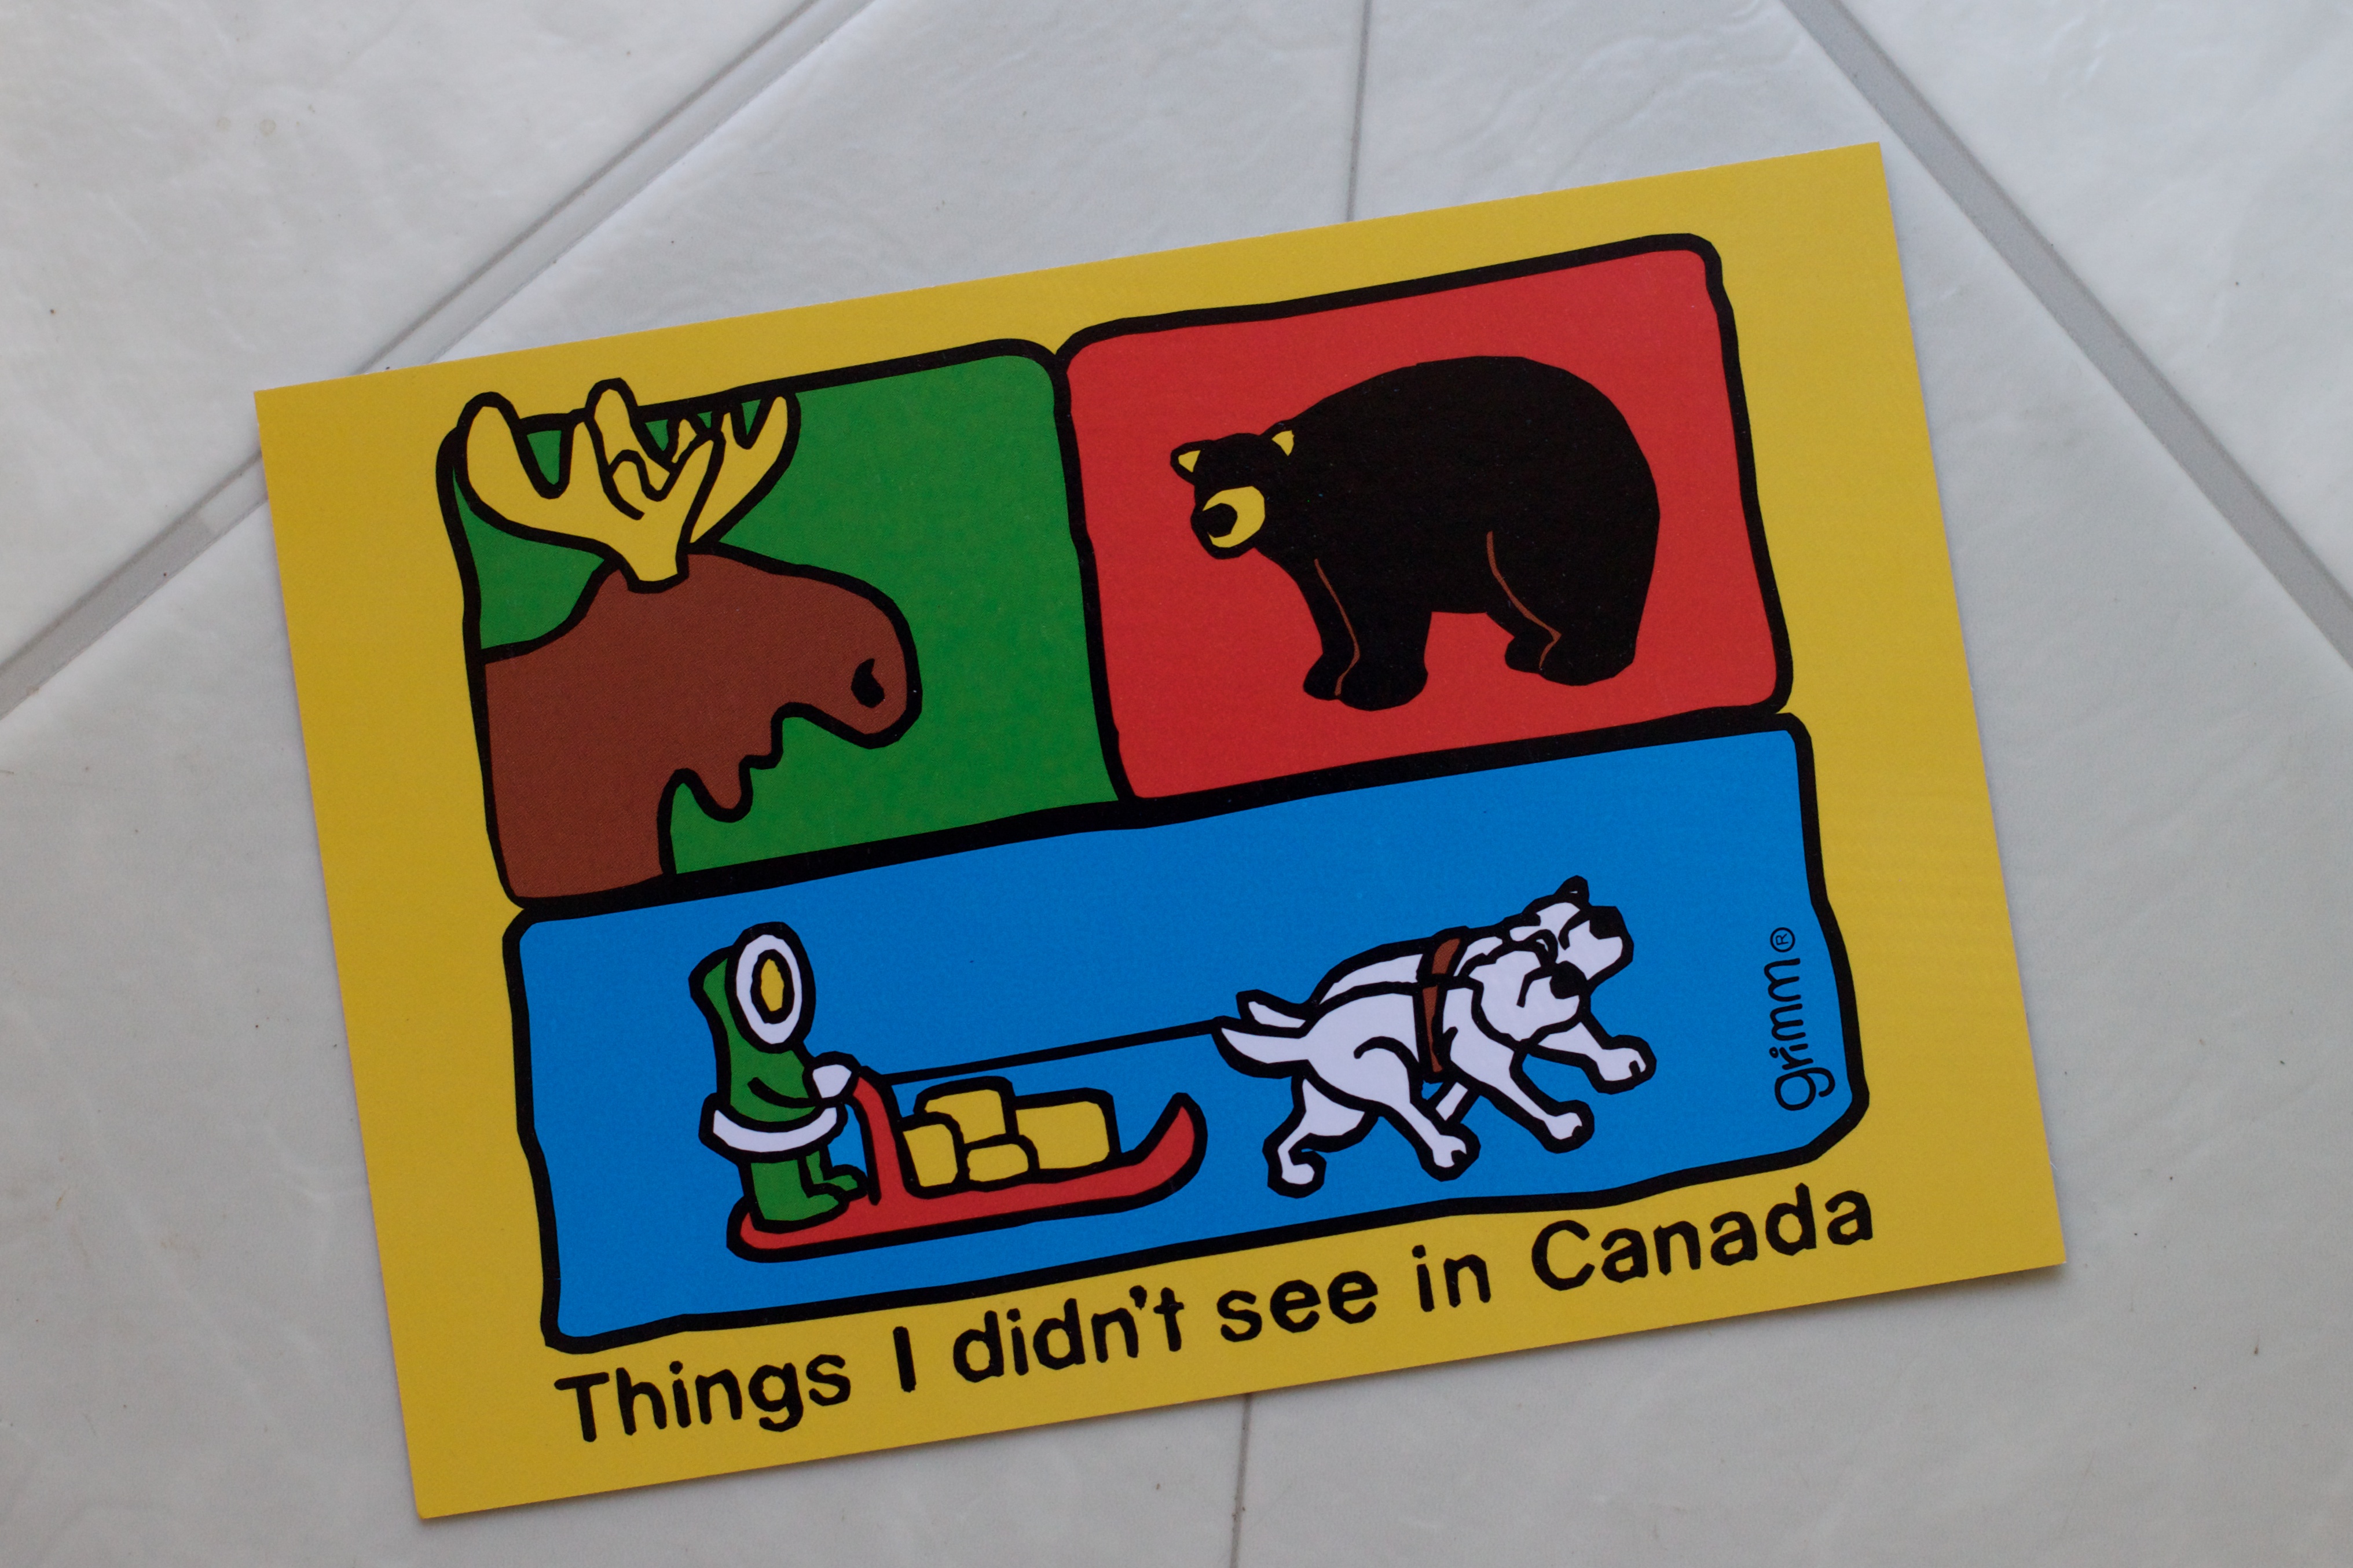
number, yellow, toy, label, art, odyssey